Income inequality in the United States

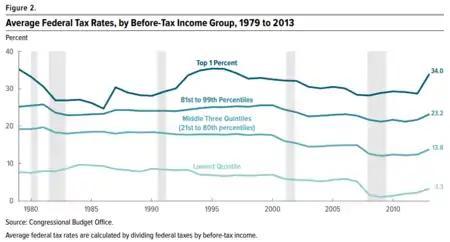
Based on CBO Estimates, under 2013 tax law the top 1% will be paying a higher effective tax rate, while other income groups will remain essentially unchanged.

The US household income Gini of 46.8 in 2009 varied significantly between states: after-tax income inequality in 2009 was greatest in Texas and lowest in Maine. Income inequality grew from 2005 to 2012 in more than 2 out of 3 metropolitan areas.